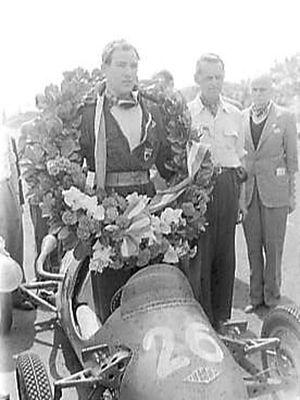
Stirling Moss après sa victoire dans sa catégorie (500cc) lors du Grand Prix des Pays-Bas 1951 sur Kieft.